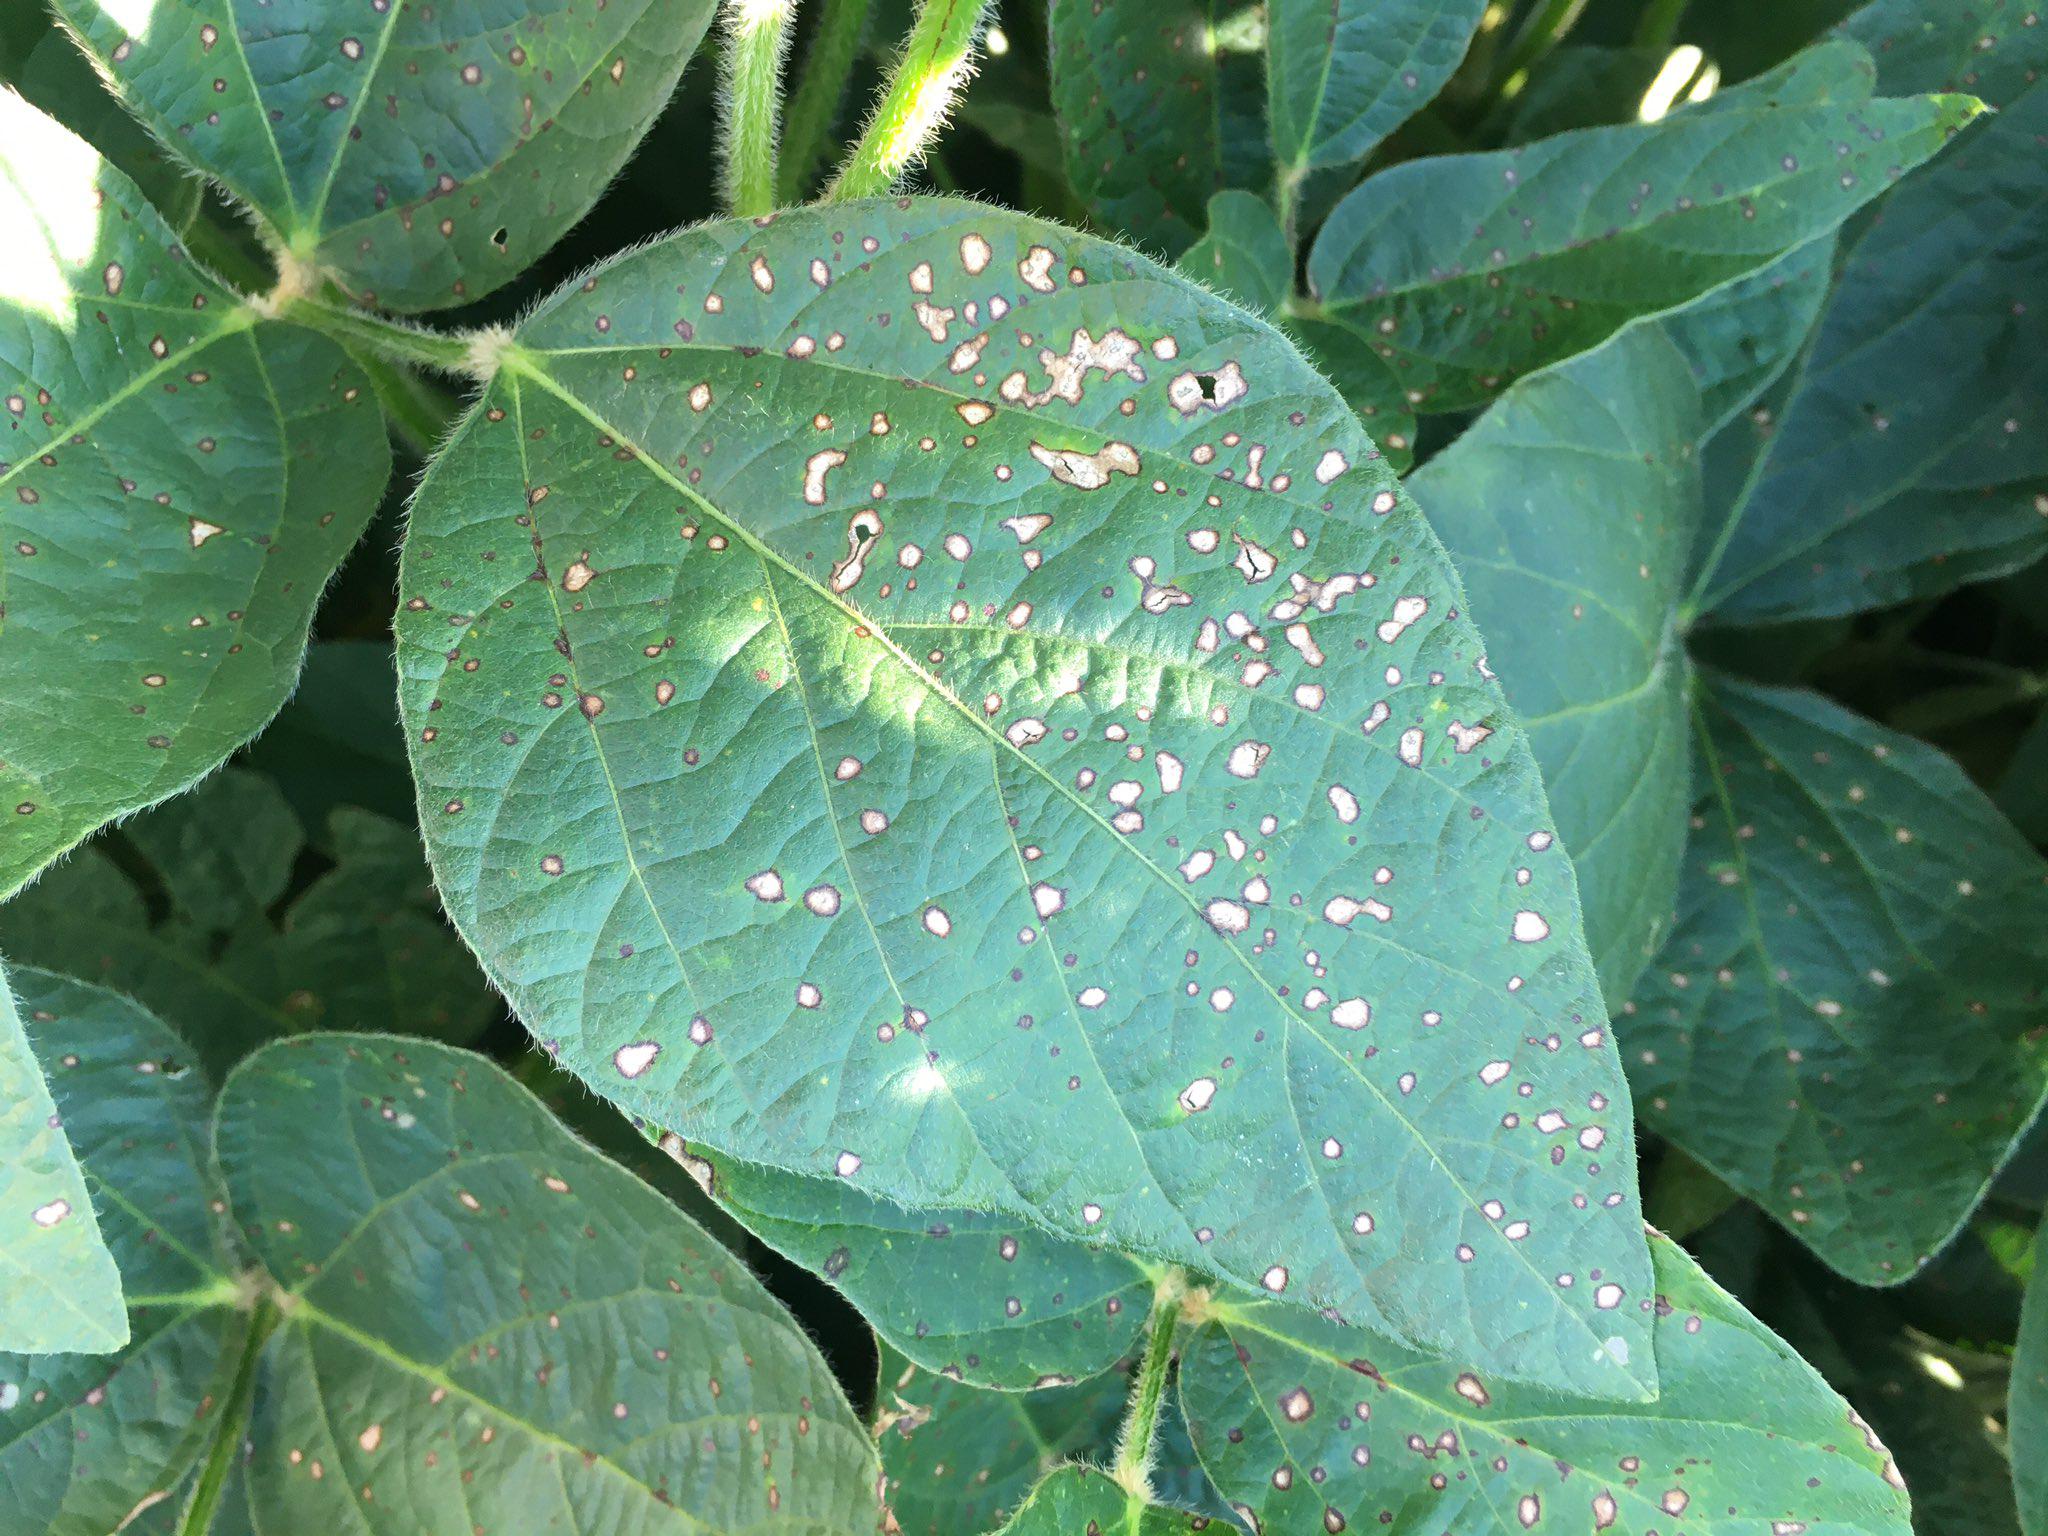
Plant: Soybean
Disease: soybean frog eye leaf spot